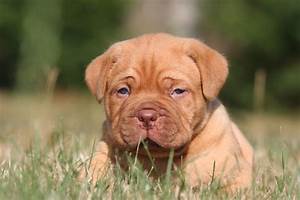
Label: cane